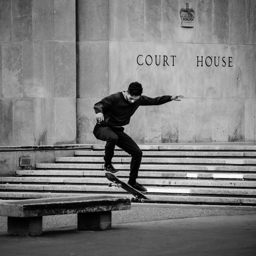
A skate boarder doing a jump stunt in front of a court house.
A skate border jumping outside a court house.
a person riding a skate board jumping on to a ledge
A skateboarder jumping his skateboard off of a bench in front of a courthouse.
A young man is skateboarding in front of a court house.